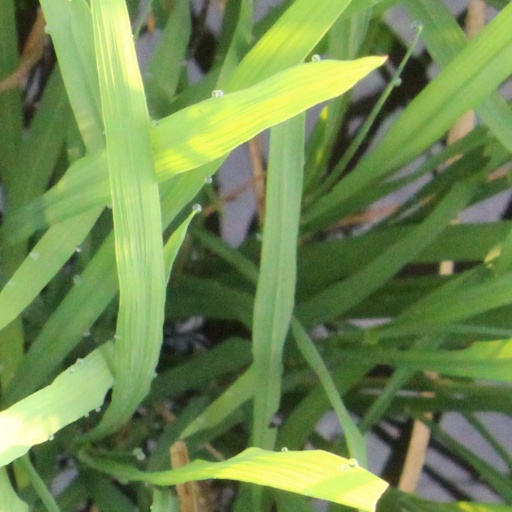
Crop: rice